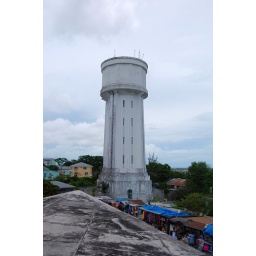
The water tower in Nassau.